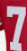
Number: 7